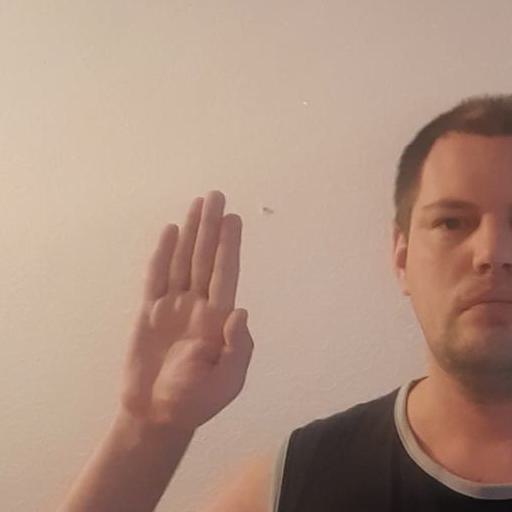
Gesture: stop